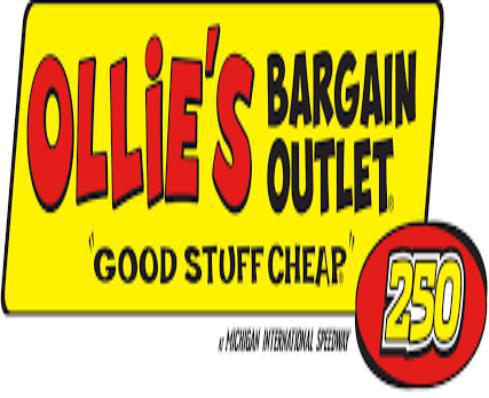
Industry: Others